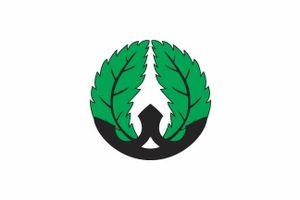
Hayama est un bourg du district de Miura, dans la préfecture de Kanagawa, au Japon.